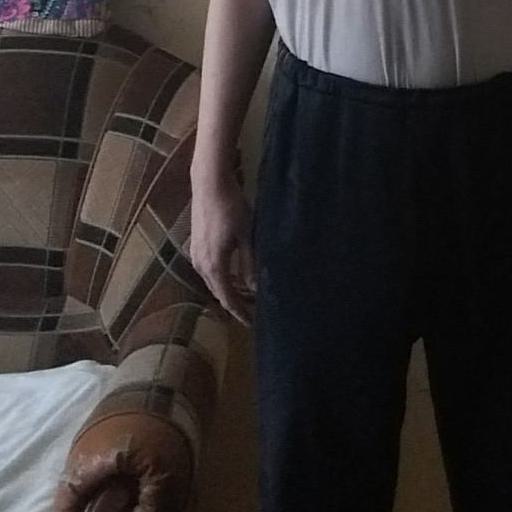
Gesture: no_gesture